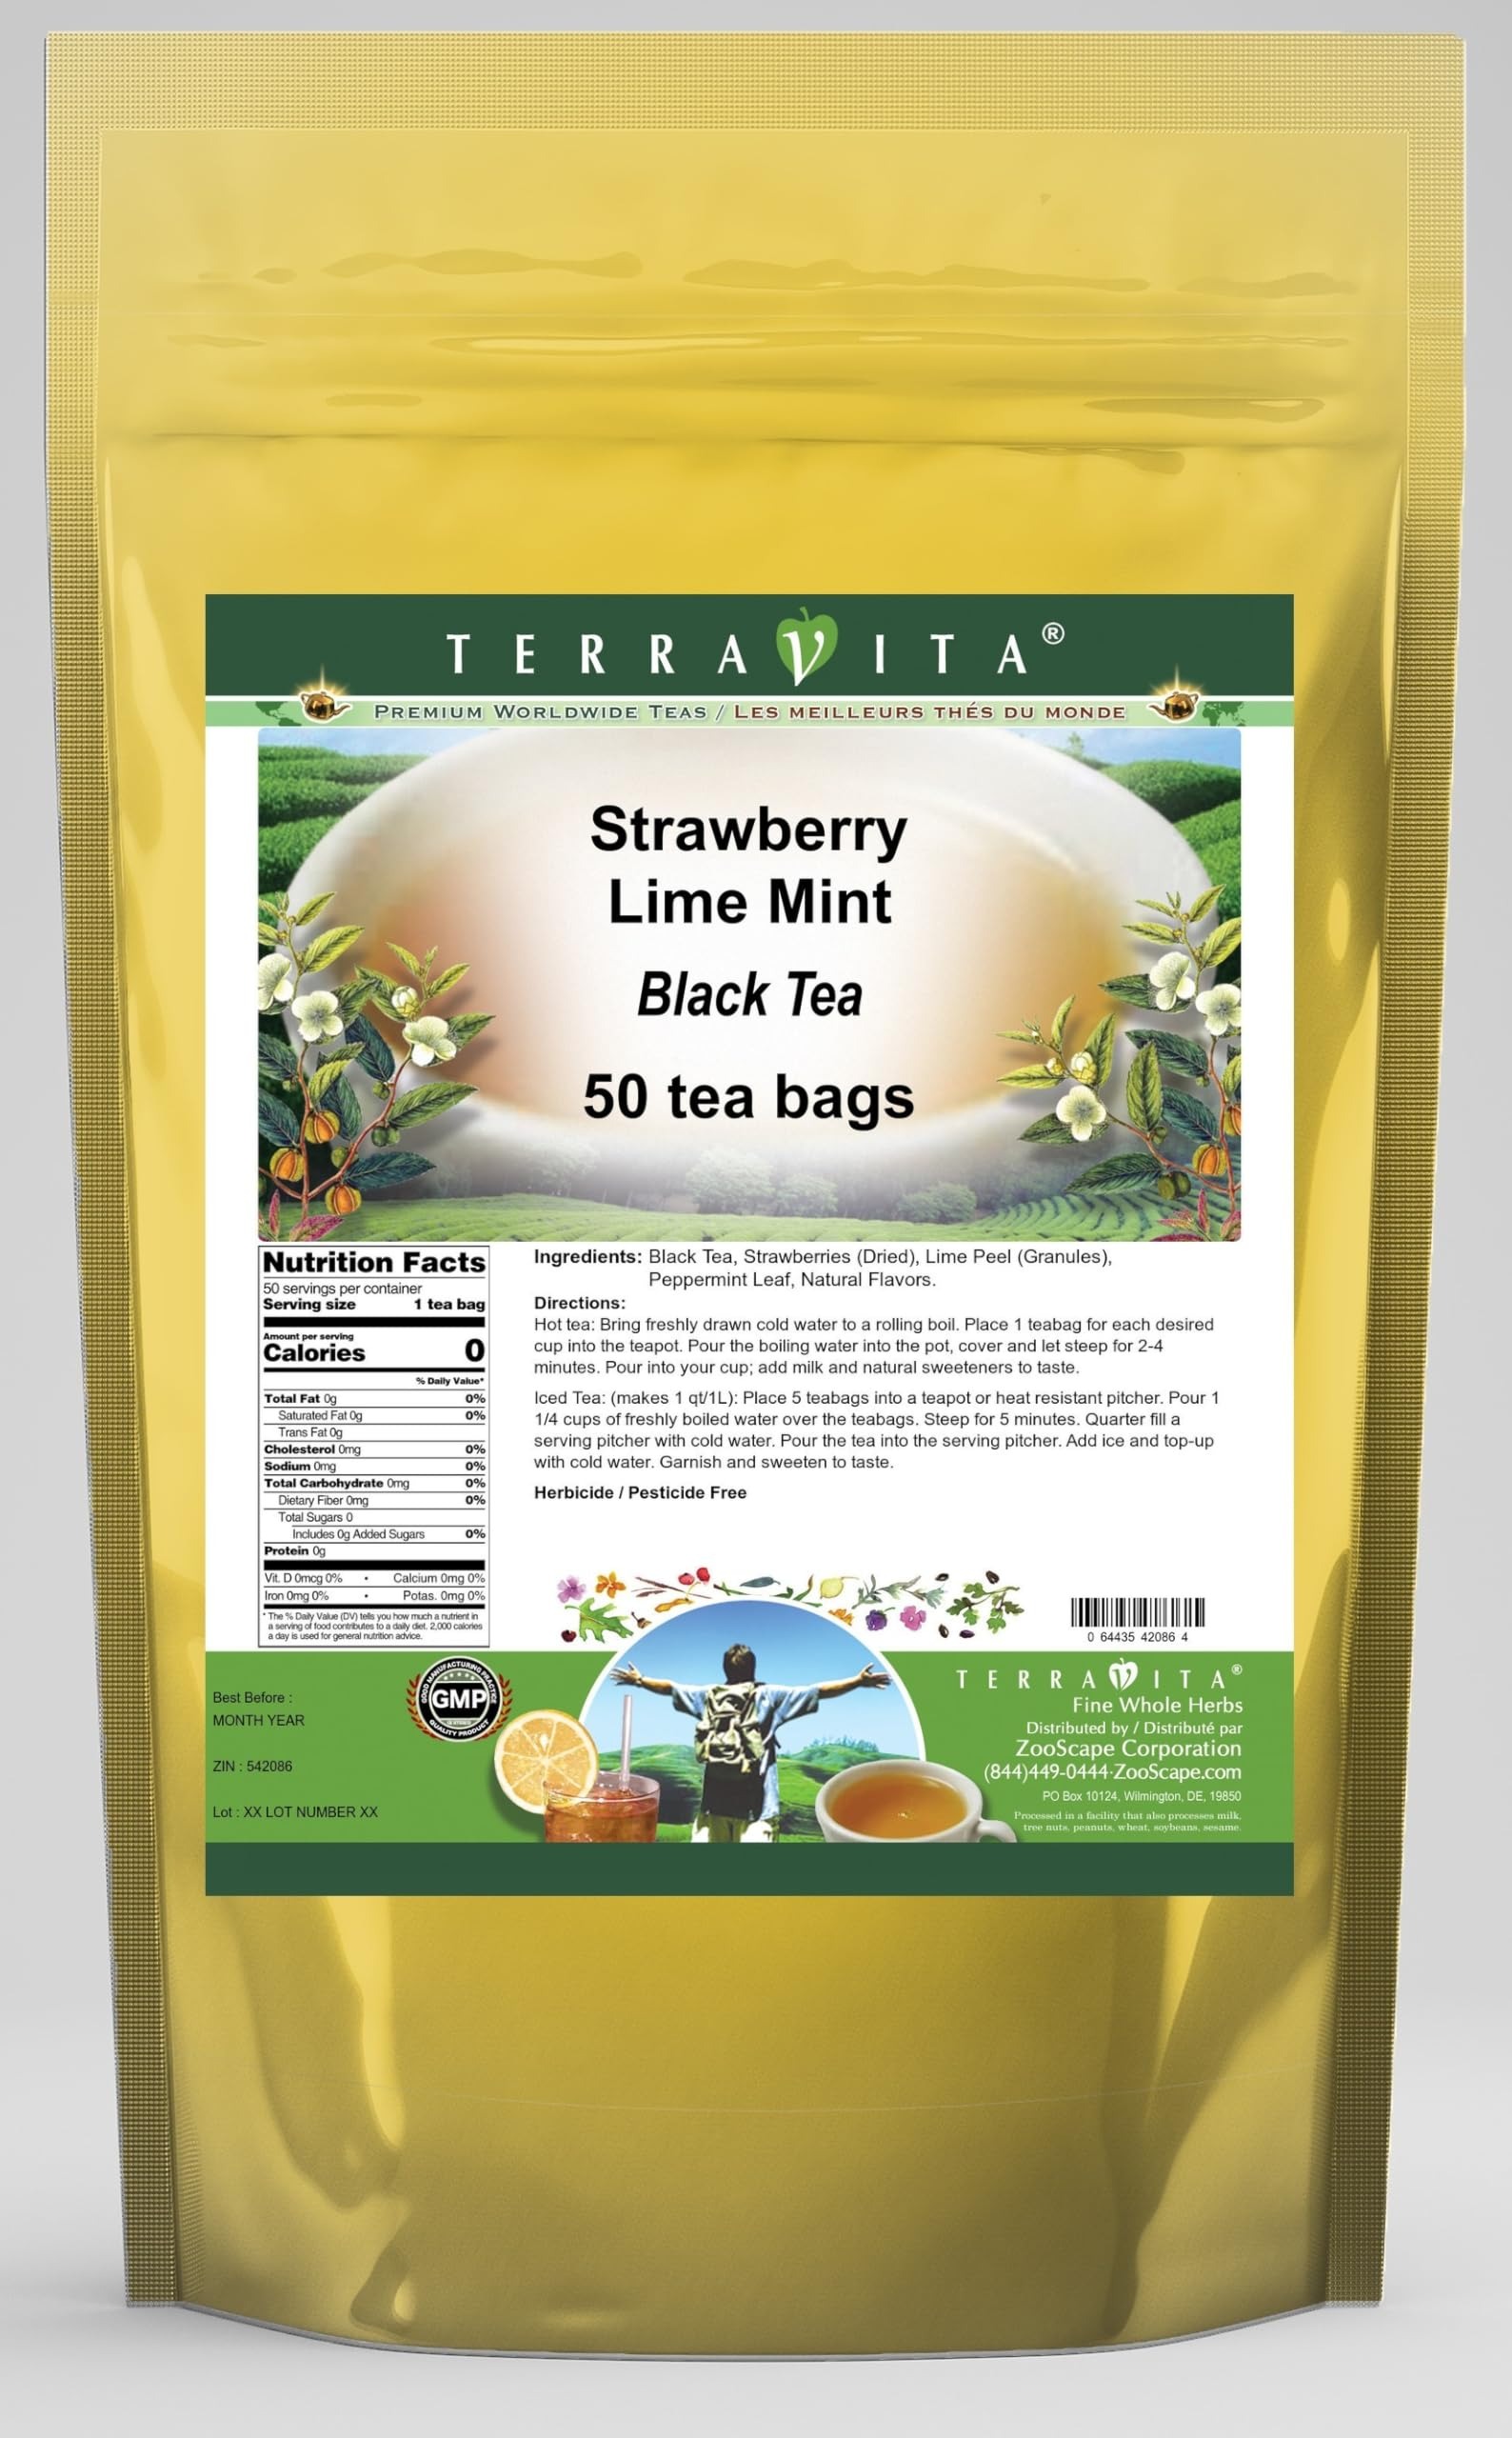
Item Name: Strawberry Lime Mint Black Tea (50 tea bags, ZIN: 542086) - 2 Pack
Bullet Point 1: Our Strawberry Lime Mint Black Tea is a tasty flavored Black tea with Dried Strawberries, Lime Peel and Peppermint Leaf that has a refreshing taste that will impress you! The unique Strawberry Lime Mint taste is delicious! - Ingredients: Black tea, Dried Strawberries, Lime Peel, Peppermint Leaf and Natural Strawberry Lime Mint Flavor.
Bullet Point 2: No fillers.
Bullet Point 3: Manufacturer: TerraVita
Bullet Point 4: Size: 50 tea bags
Bullet Point 5: Black Tea Bags - Packed in a convenient upright pouch!
Product Description: Our Strawberry Lime Mint Black Tea is a tasty flavored Black tea with Dried Strawberries, Lime Peel and Peppermint Leaf that has a refreshing taste that will impress you! The unique Strawberry Lime Mint taste is delicious! - Ingredients: Black tea, Dried Strawberries, Lime Peel, Peppermint Leaf and Natural Strawberry Lime Mint Flavor. - Hot tea brewing method: Bring freshly drawn cold water to a rolling boil. Place 1 teabag for each desired cup into the teapot. Pour the boiling water into the pot, cover and let steep for 2-4 minutes. Pour into your cup; add milk and natural sweeteners to taste. - Iced tea brewing method: (to make 1 liter/quart): Place 5 teabags into a teapot or heat resistant pitcher. Pour 1 1/4 cups of freshly boiled water over the teabags. Steep for 5 minutes. Quarter fill a serving pitcher with cold water. Pour the tea into the serving pitcher. Add ice and top-up with cold water. Garnish and sweeten to taste. - TerraVita is an exclusive line of premium-quality, natural source products that use only the finest, purest and most potent ingredients found around the world. TerraVita is hallmarked by the highest possible standards of purity, potency, stability and freshness. All of our products are prepared with the highest elements of quality control, from raw materials through the entire manufacturing process, up to and including the moment that the bottles or bags are sealed for freshness and shipped out to you. Our highest possible standards are certified by independent laboratories and backed by our personal guarantee. - TerraVita exists to meet and ensure your family's health and wellness without the harmful effects of chemicals and health products. We strive to make all of our products affordable and reliable and are constantly searching the market
Value: 100.0
Unit: Count

Price: 53.01